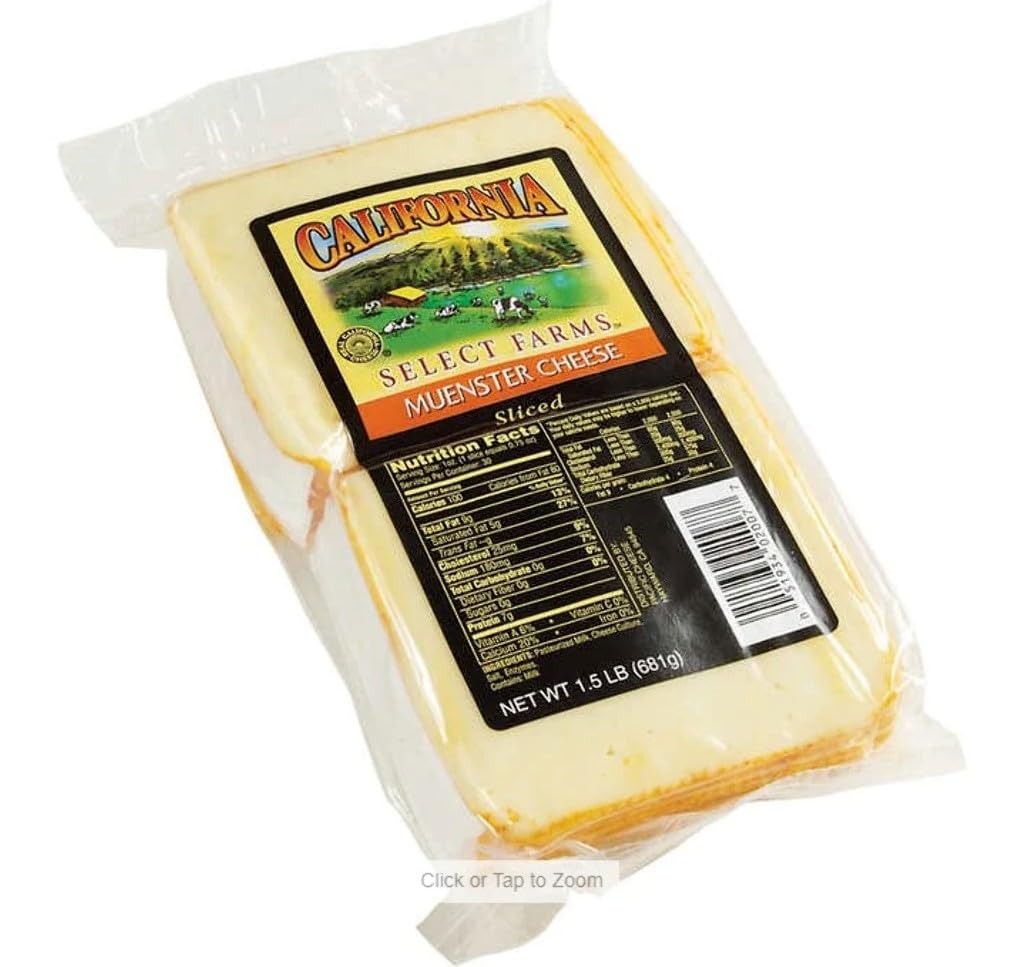
Item Name: California Select Farms Sliced Muenster Cheese 24 oz
Value: 24.0
Unit: Fl Oz

Price: 6.59